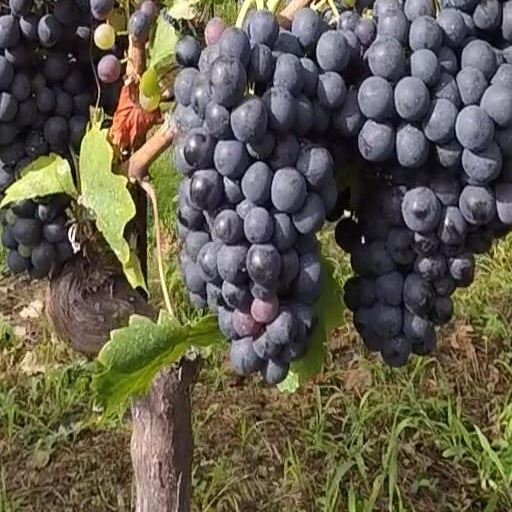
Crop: grape